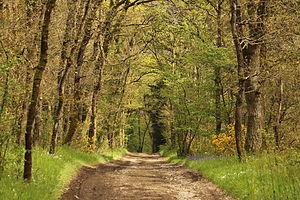
Chemin de Côte Fierville au printemps à Amayé-sur-Orne (Calvados)Français